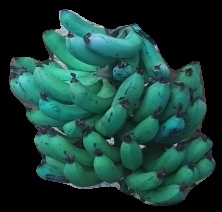
Variety: pachbale
Grade: grade3